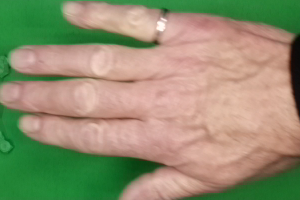
Label: paper